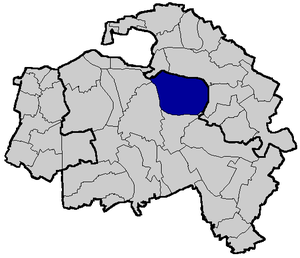
Saint-Maur-des-Fossés est une commune française située dans le département du Val-de-Marne, en région Île-de-France.